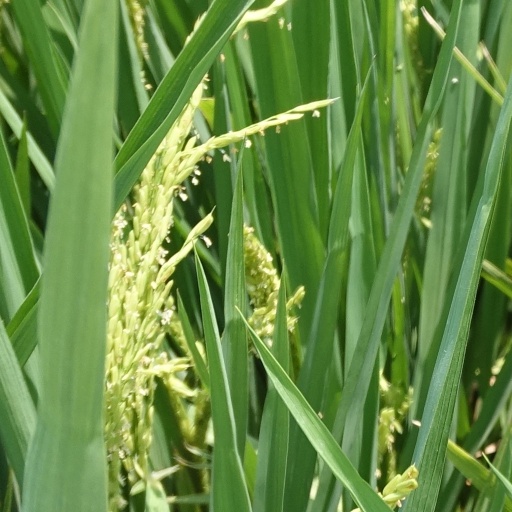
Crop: rice